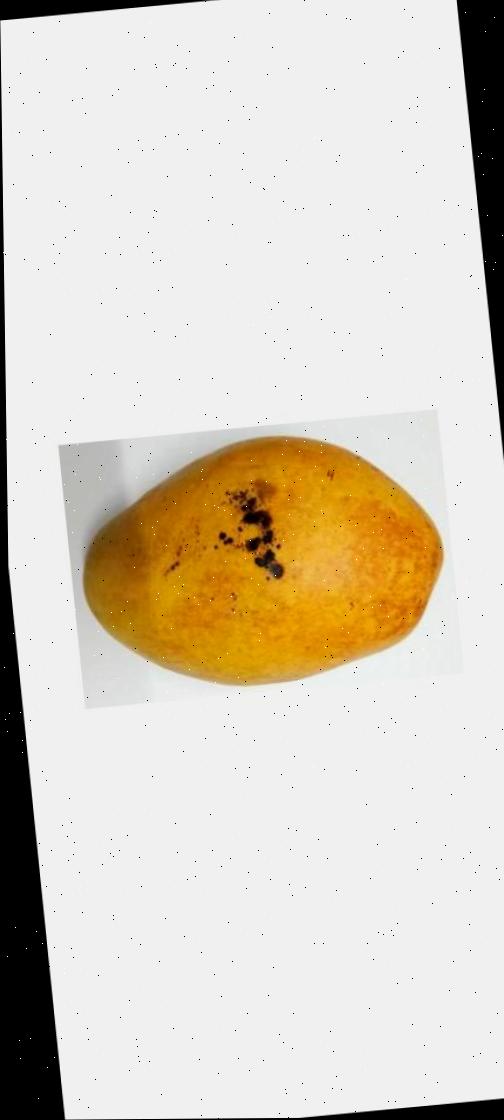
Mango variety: Bari-11